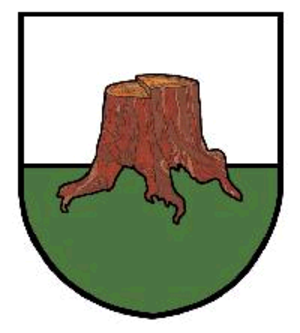
Kařez est une commune du district de Rokycany, dans la région de Plzeň, en République tchèque. Sa population s'élevait à 674 habitants en 2018.